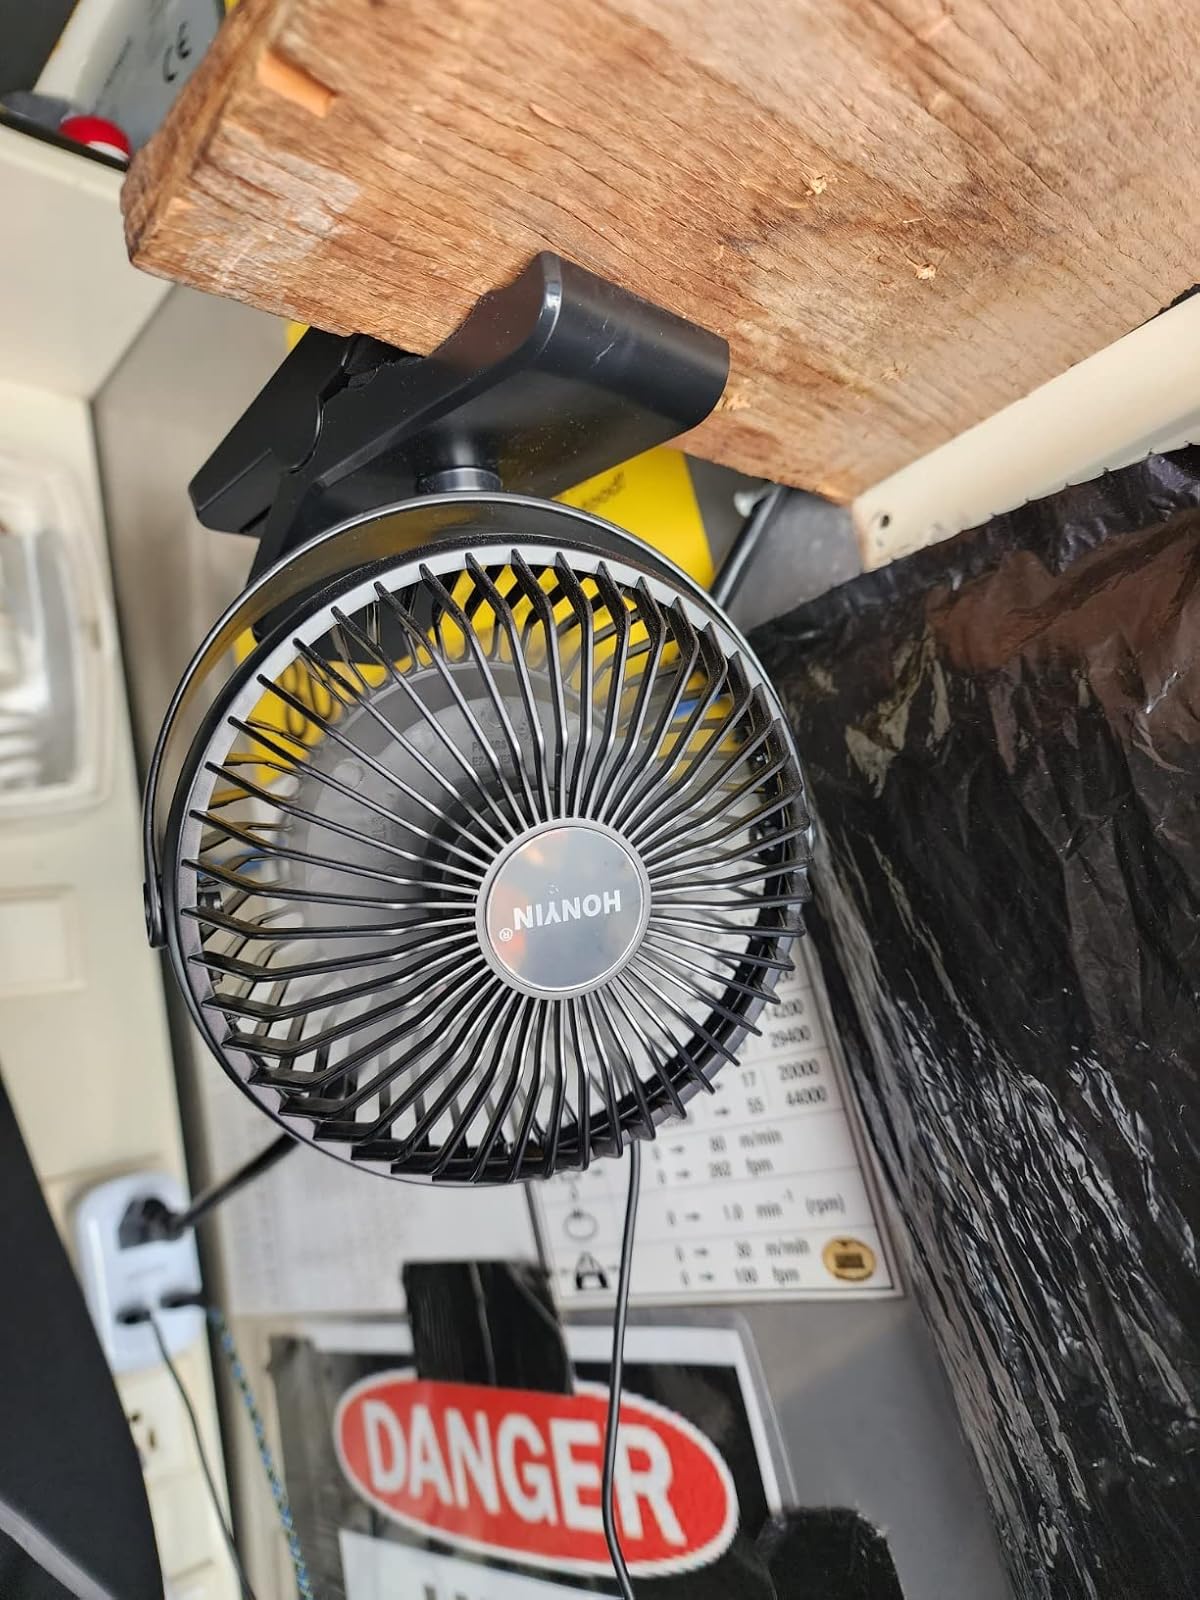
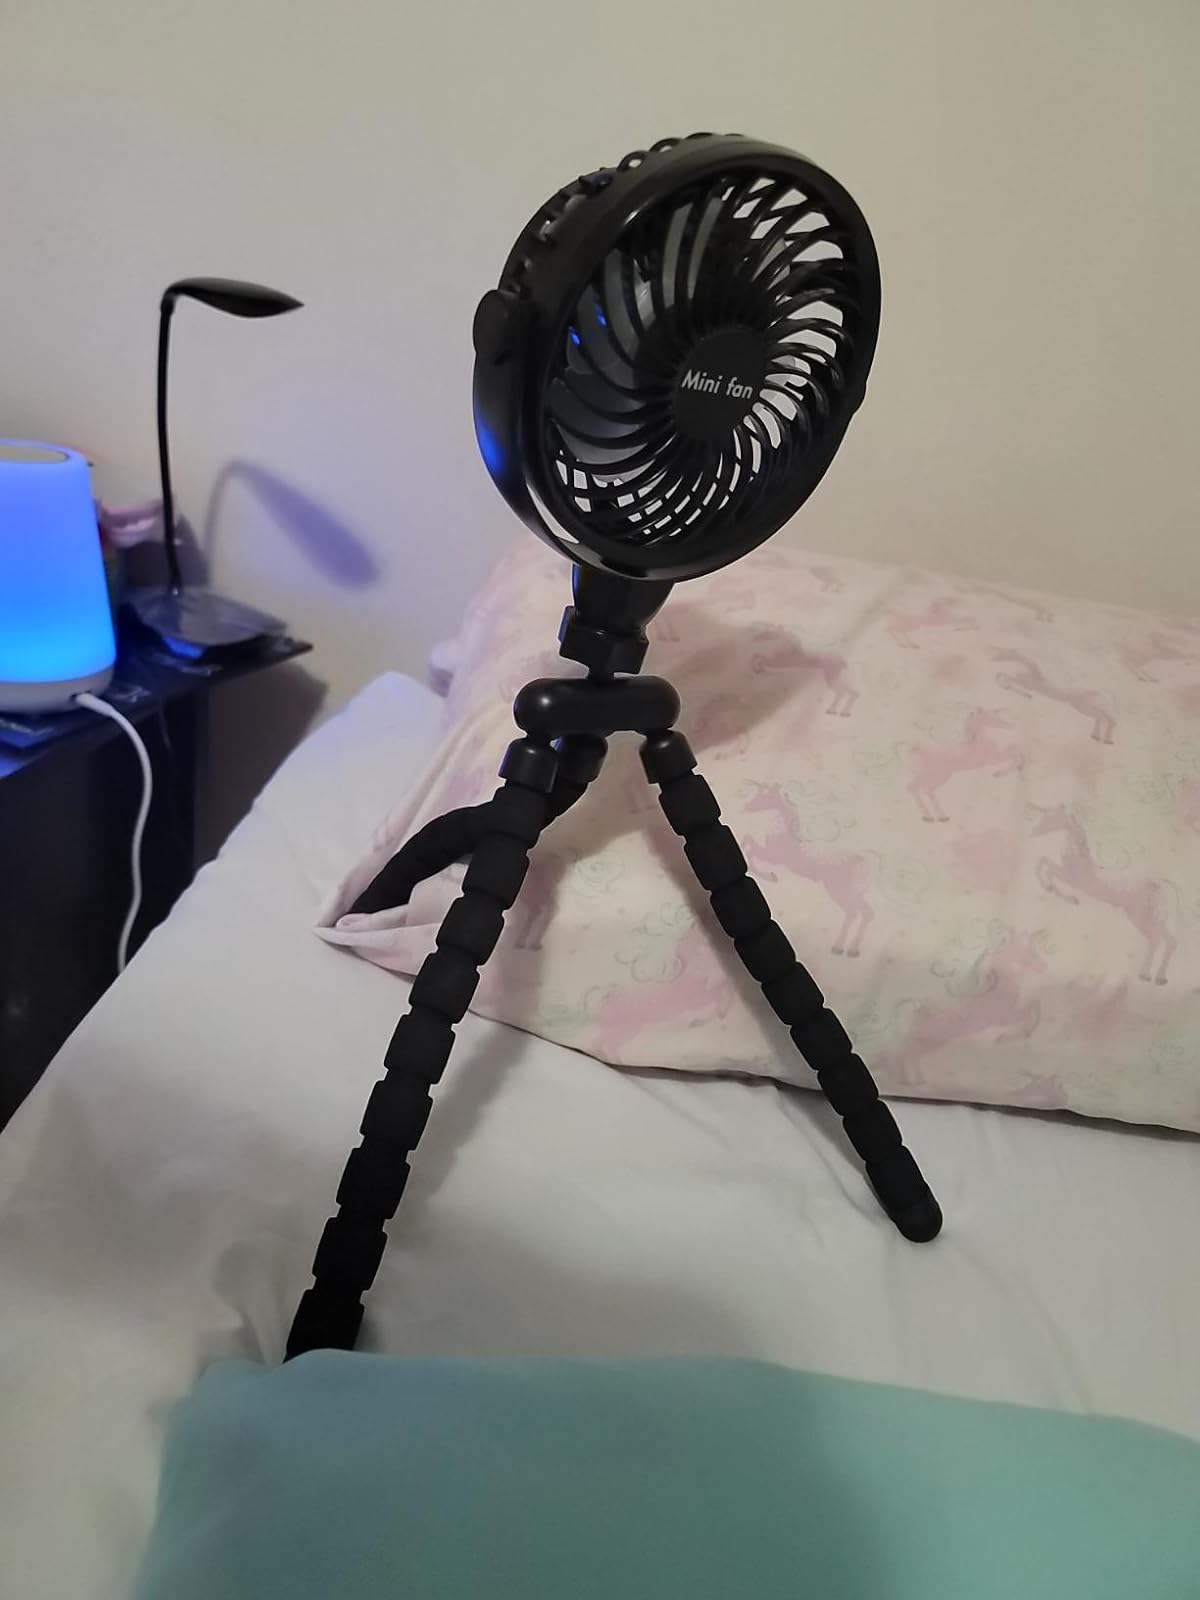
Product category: fan
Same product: no